Master of Cabestany

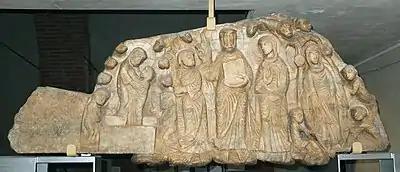
The tympanum of the parish church of Cabestany, from which the Master derived his name, showing his characteristic style

The Master of Cabestany is the name given to an anonymous sculptor active in the second half of the 12th century. He was identified in the 1930s after the discovery of several pieces remarkable for their workmanship and their style; chief among these was the tympanum of the church in Cabestany in the Pyrénées-Orientales department in southern France, from which he received his name. Subsequent research confirmed the presence of his works in the departments of Aude and Pyrénées-Orientales, as well as in northern Catalonia; examples of his art have also been seen in Tuscany and in Navarre.